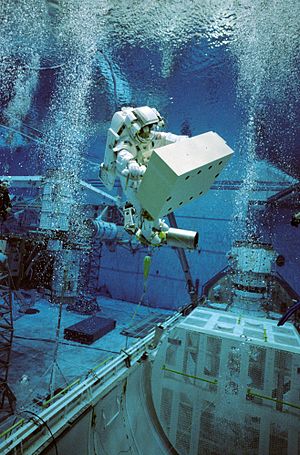
Arne Christer Fuglesang / Erfaring / Erfaringer fra NASA og Roskosmos
Christer Fuglesang simulerer rumvandring i en vandtank
Arne Christer Fuglesang er en svensk fysiker og astronaut og blev den 10. december 2006 den første skandinav der har været i rummet.